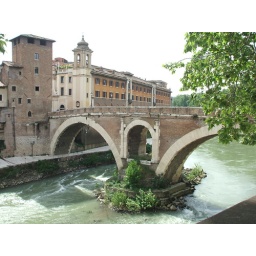
The Tiber river and the oldest bridge in Rome